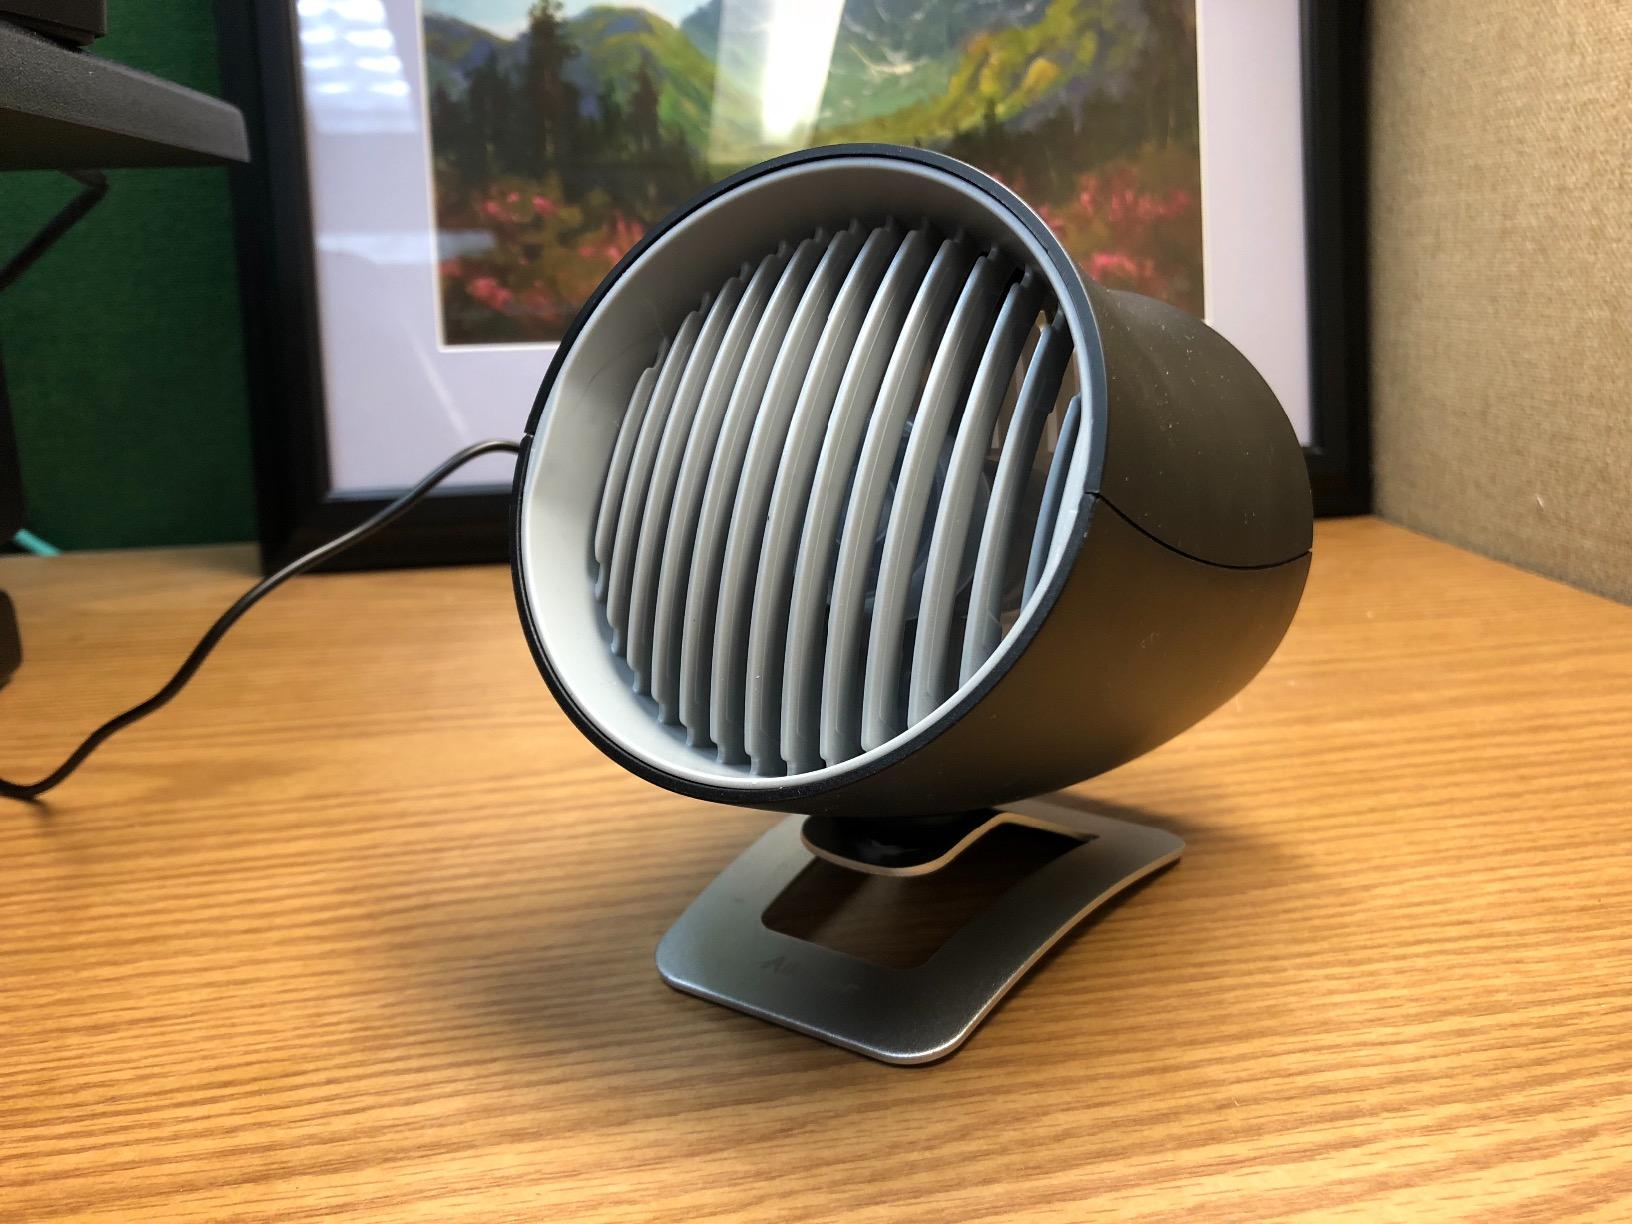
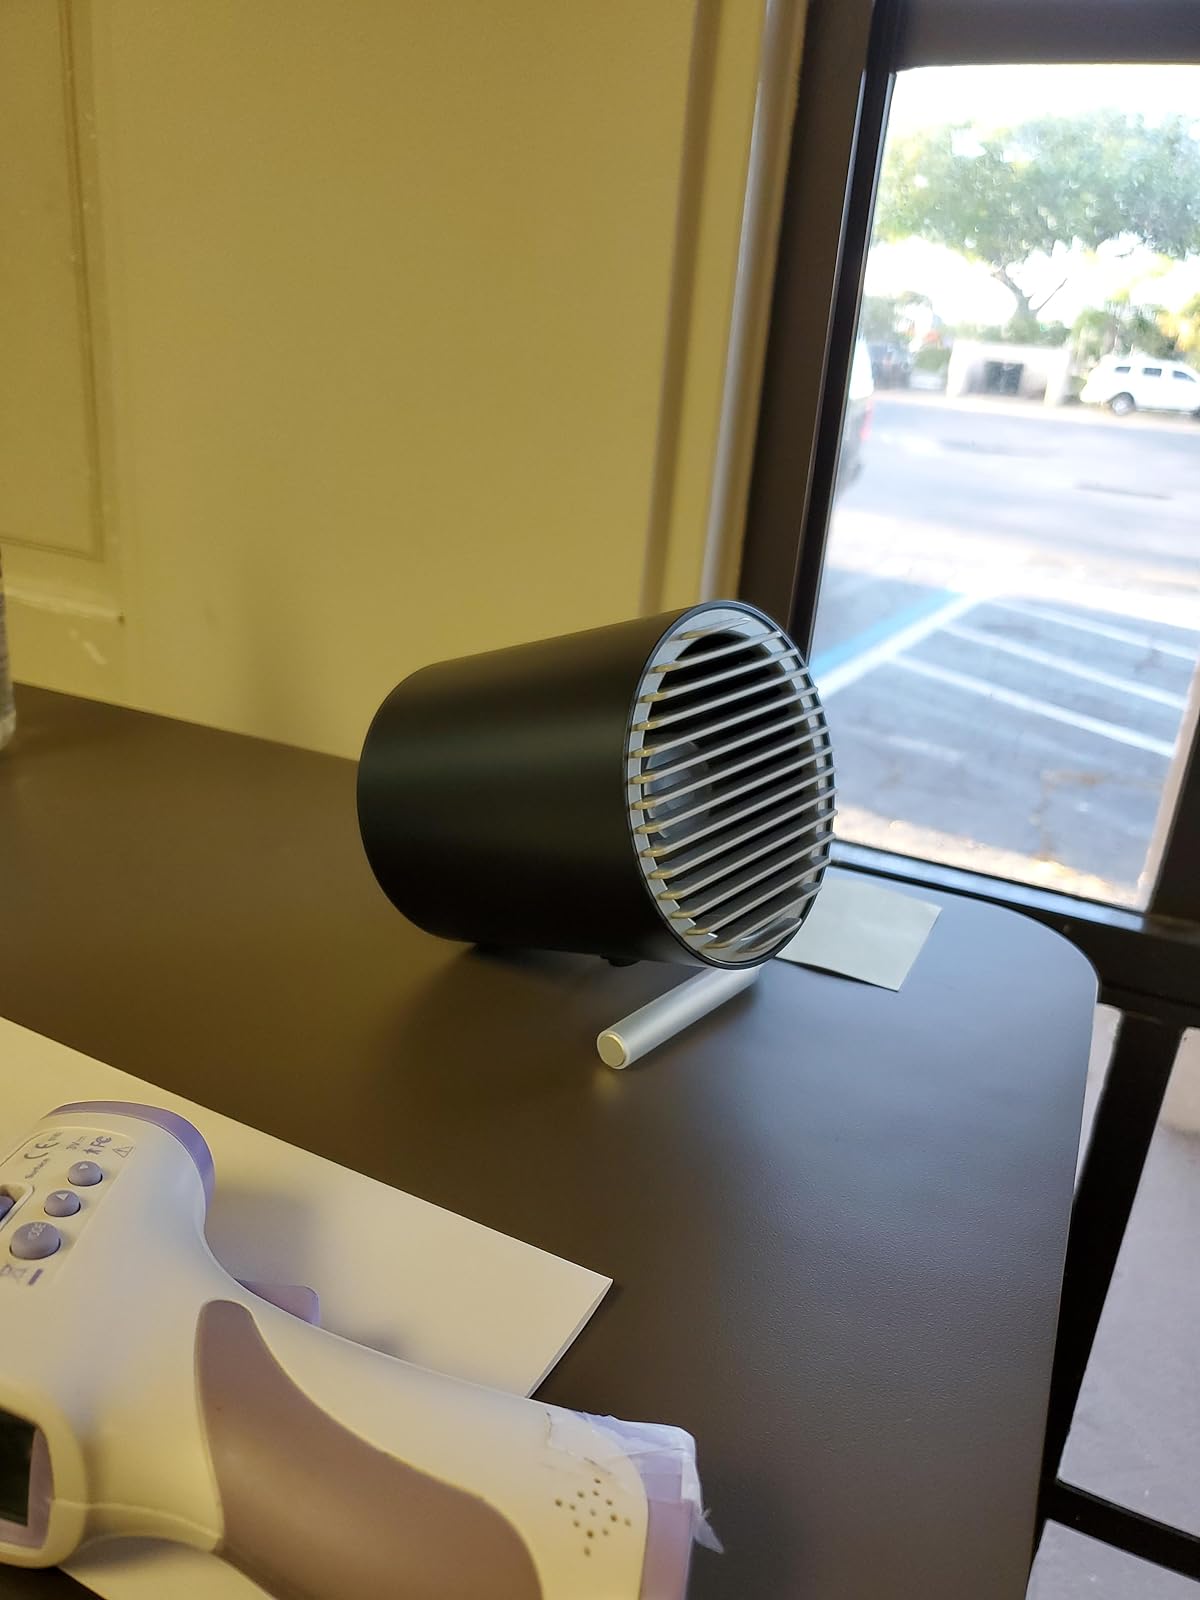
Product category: fan
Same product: no